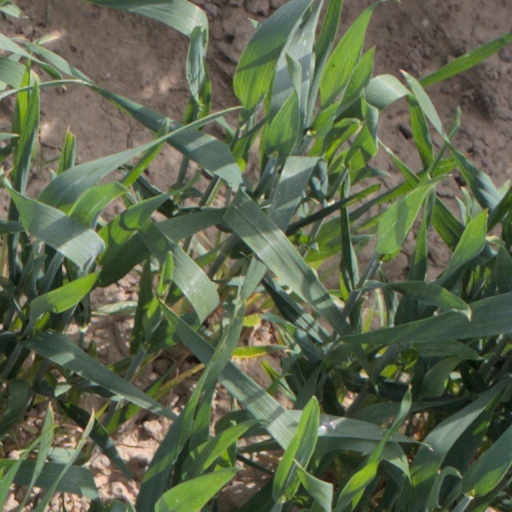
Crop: wheat